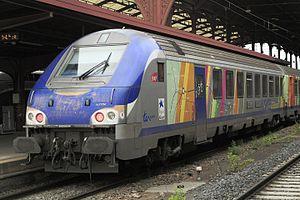
TER 200 est le nom commercial de certains trains express régionaux, du réseau TER Grand Est, circulant entre Strasbourg et Bâle.